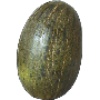
Label: Melon Piel de Sapo 1